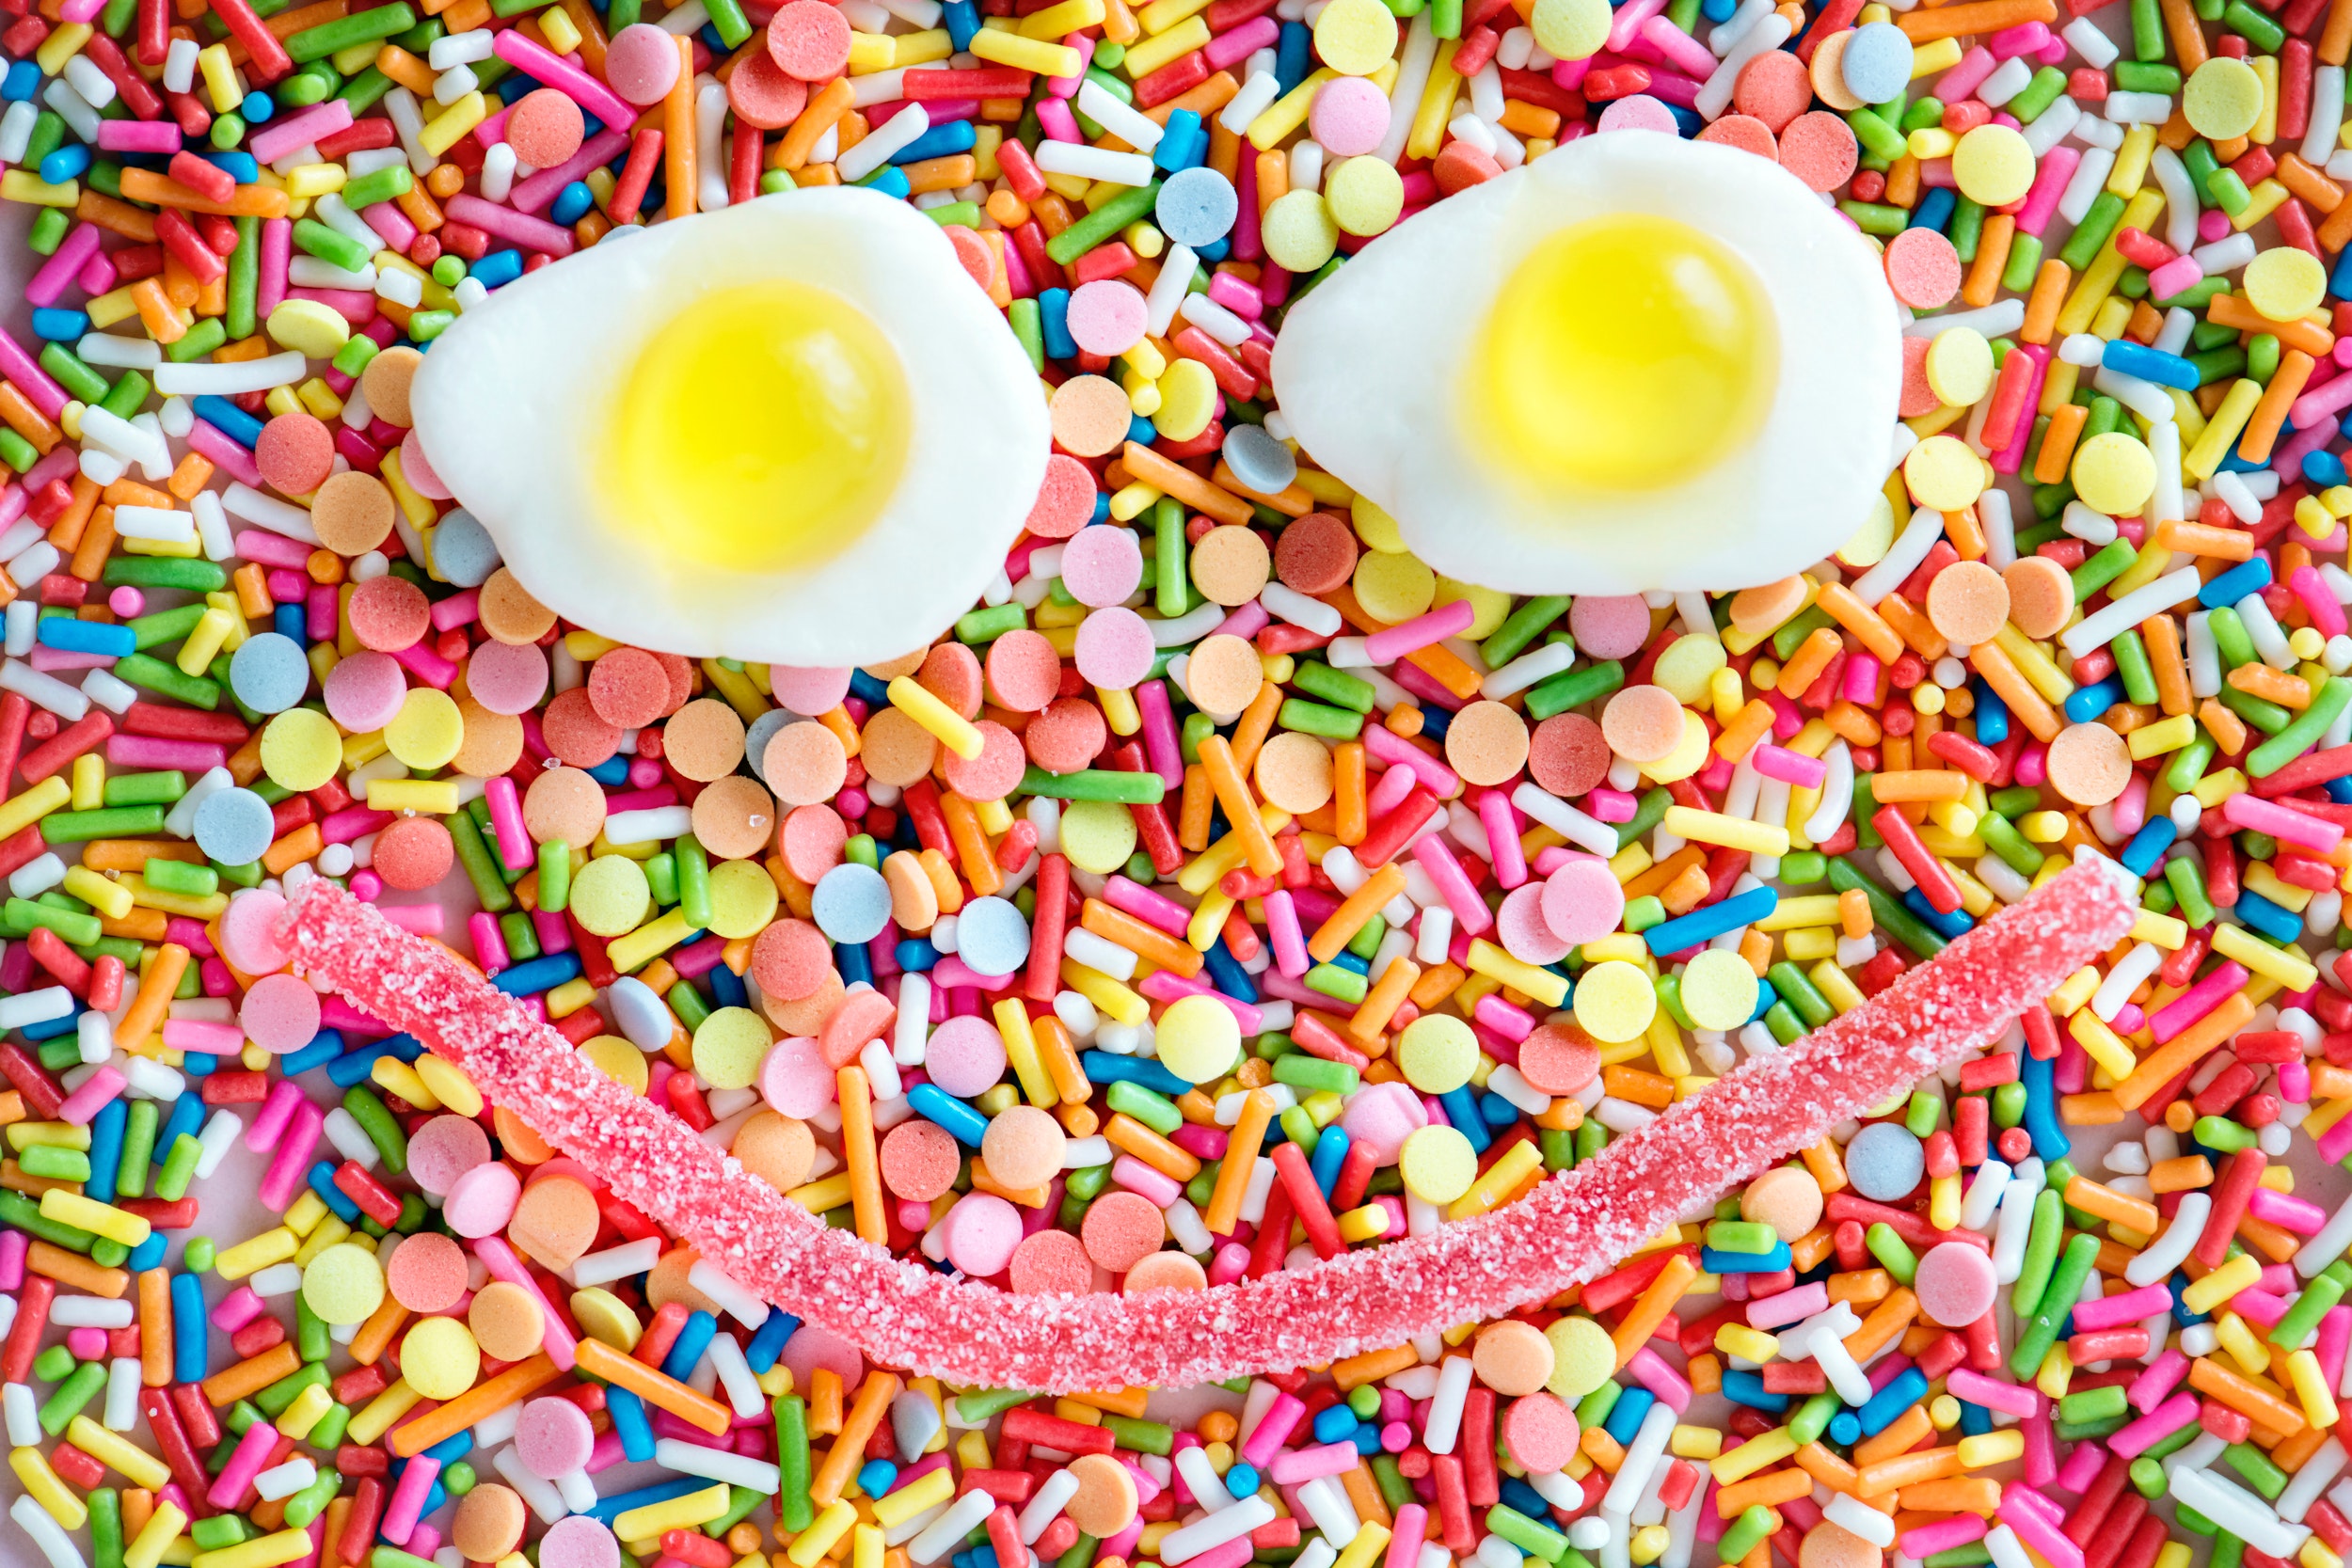
food, sprinkles, nonpareils, confectionery, cuisine, candy, candy corn, sweetness, dish, jelly bean, dessert, ingredient, mixture